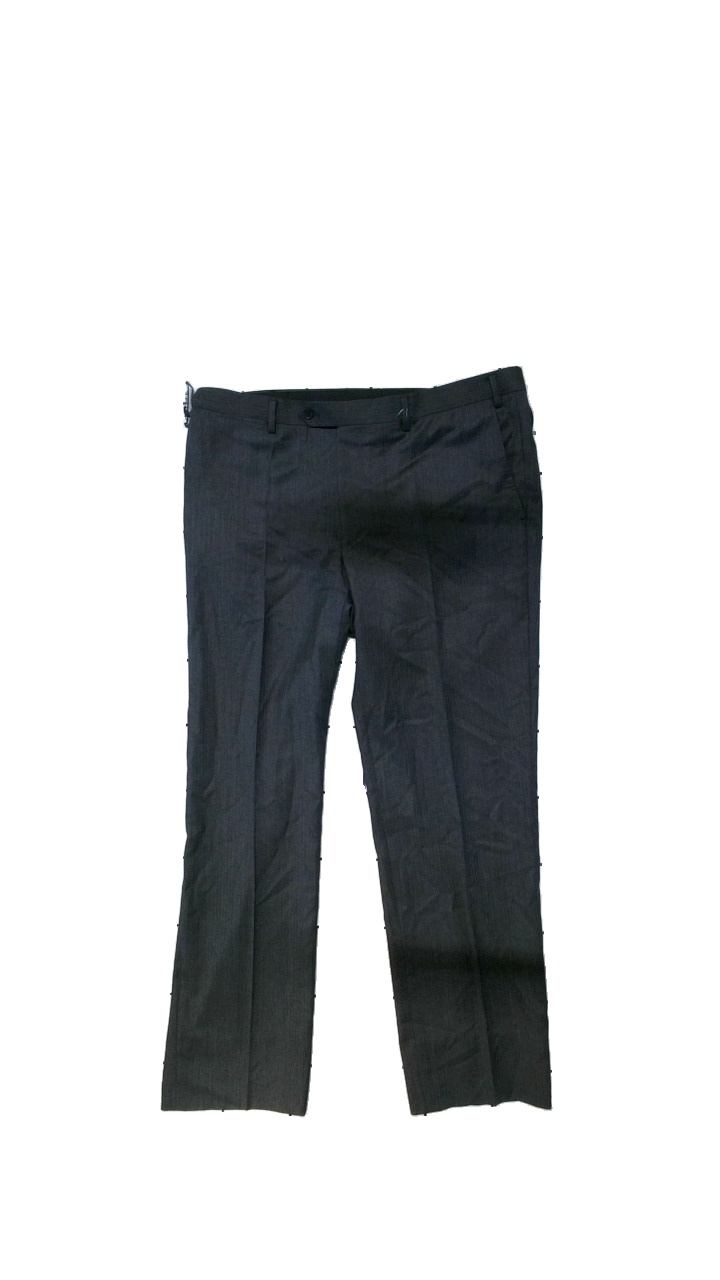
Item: Trousers (Men)
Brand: Missing
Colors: Grey
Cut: Regular
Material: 100% cotton
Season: All
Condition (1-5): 4
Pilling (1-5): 4
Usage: Reuse
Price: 100-150